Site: brandenburg
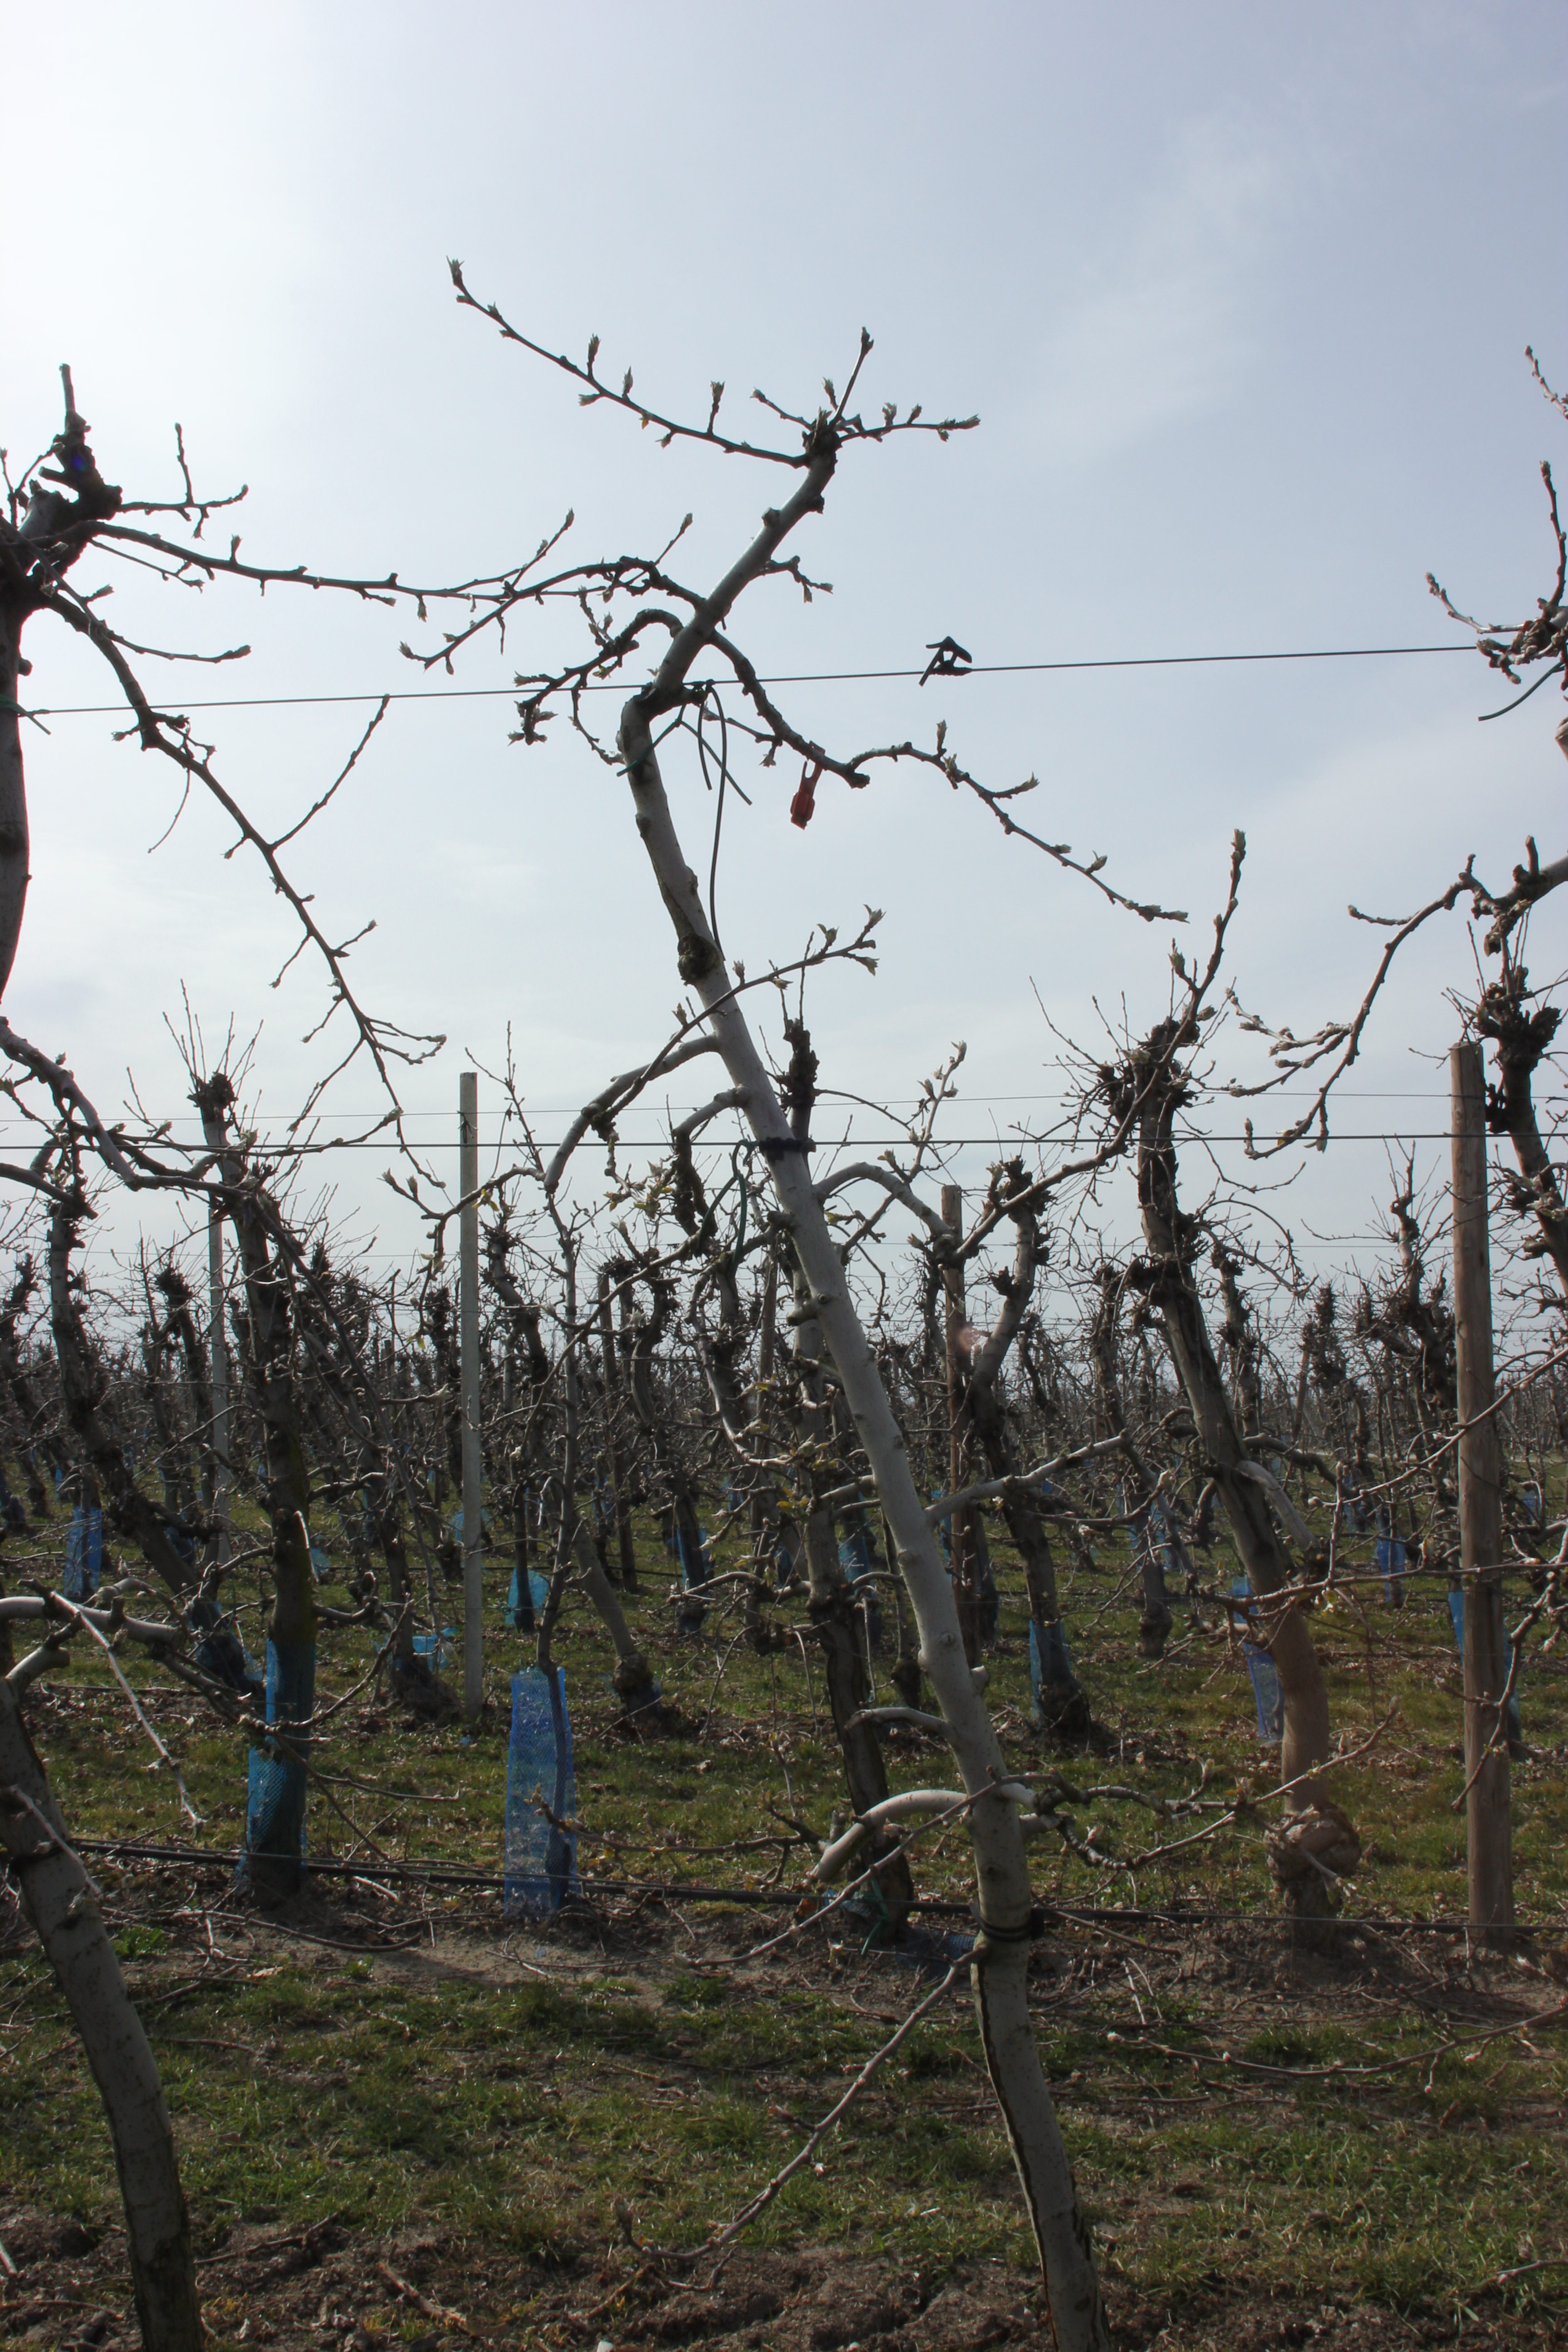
Growth stage (BBCH 54): Inflorescence emergence